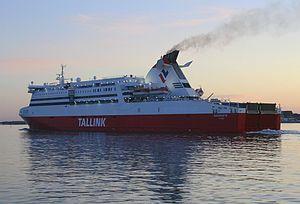
L‘Atlantic Vision est un navire mixte exploité par la compagnie canadienne Marine Atlantique. Construit de 1999 à 2002 par les chantiers Howaldtswerke-Deutsche Werft de Kiel sous le nom de Superfast IX, il était à l'origine affecté aux lignes de la compagnie grecque Superfast Ferries en Europe du Nord. Vendu en 2006 à la compagnie estonienne Tallink, il conserve dans un premier temps son nom et son activité avant d'être affrété à compter de 2008 par Marine Atlantique qui le rebaptise Atlantic Vision. Il navigue actuellement entre les provinces canadiennes de Terre-Neuve et de Nouvelle-Écosse.